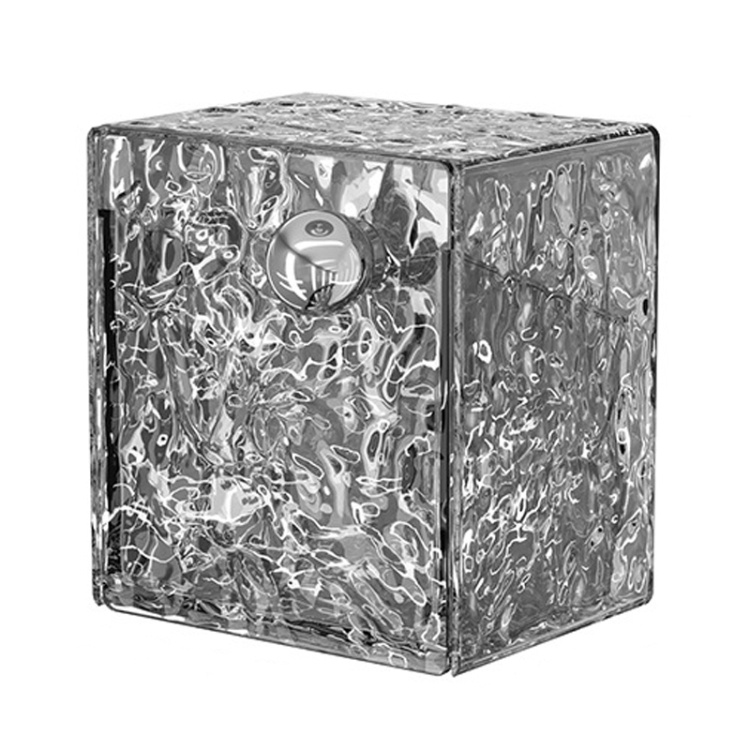
Bathroom No Punch Storage Box Restroom Wall Mounted Cotton Swab Organizer(Gray Silver)
1. Material: plastic 2. Large capacity storage, easy to fit small objects 3. Strong adhesive backing, easy to install, sticking firmly 4. Slanted opening design, easy to access 5. No need to drill holes, installation without damaging the wall surface 6. Size: 88 x 87 x 95mm 7. Weight: about 161g Note: delivery only the organizer box, does not include other items in the picture
Brand: bashfashion
Category: Home & Garden > Bathroom Accessories > Bathroom Accessory Mounts